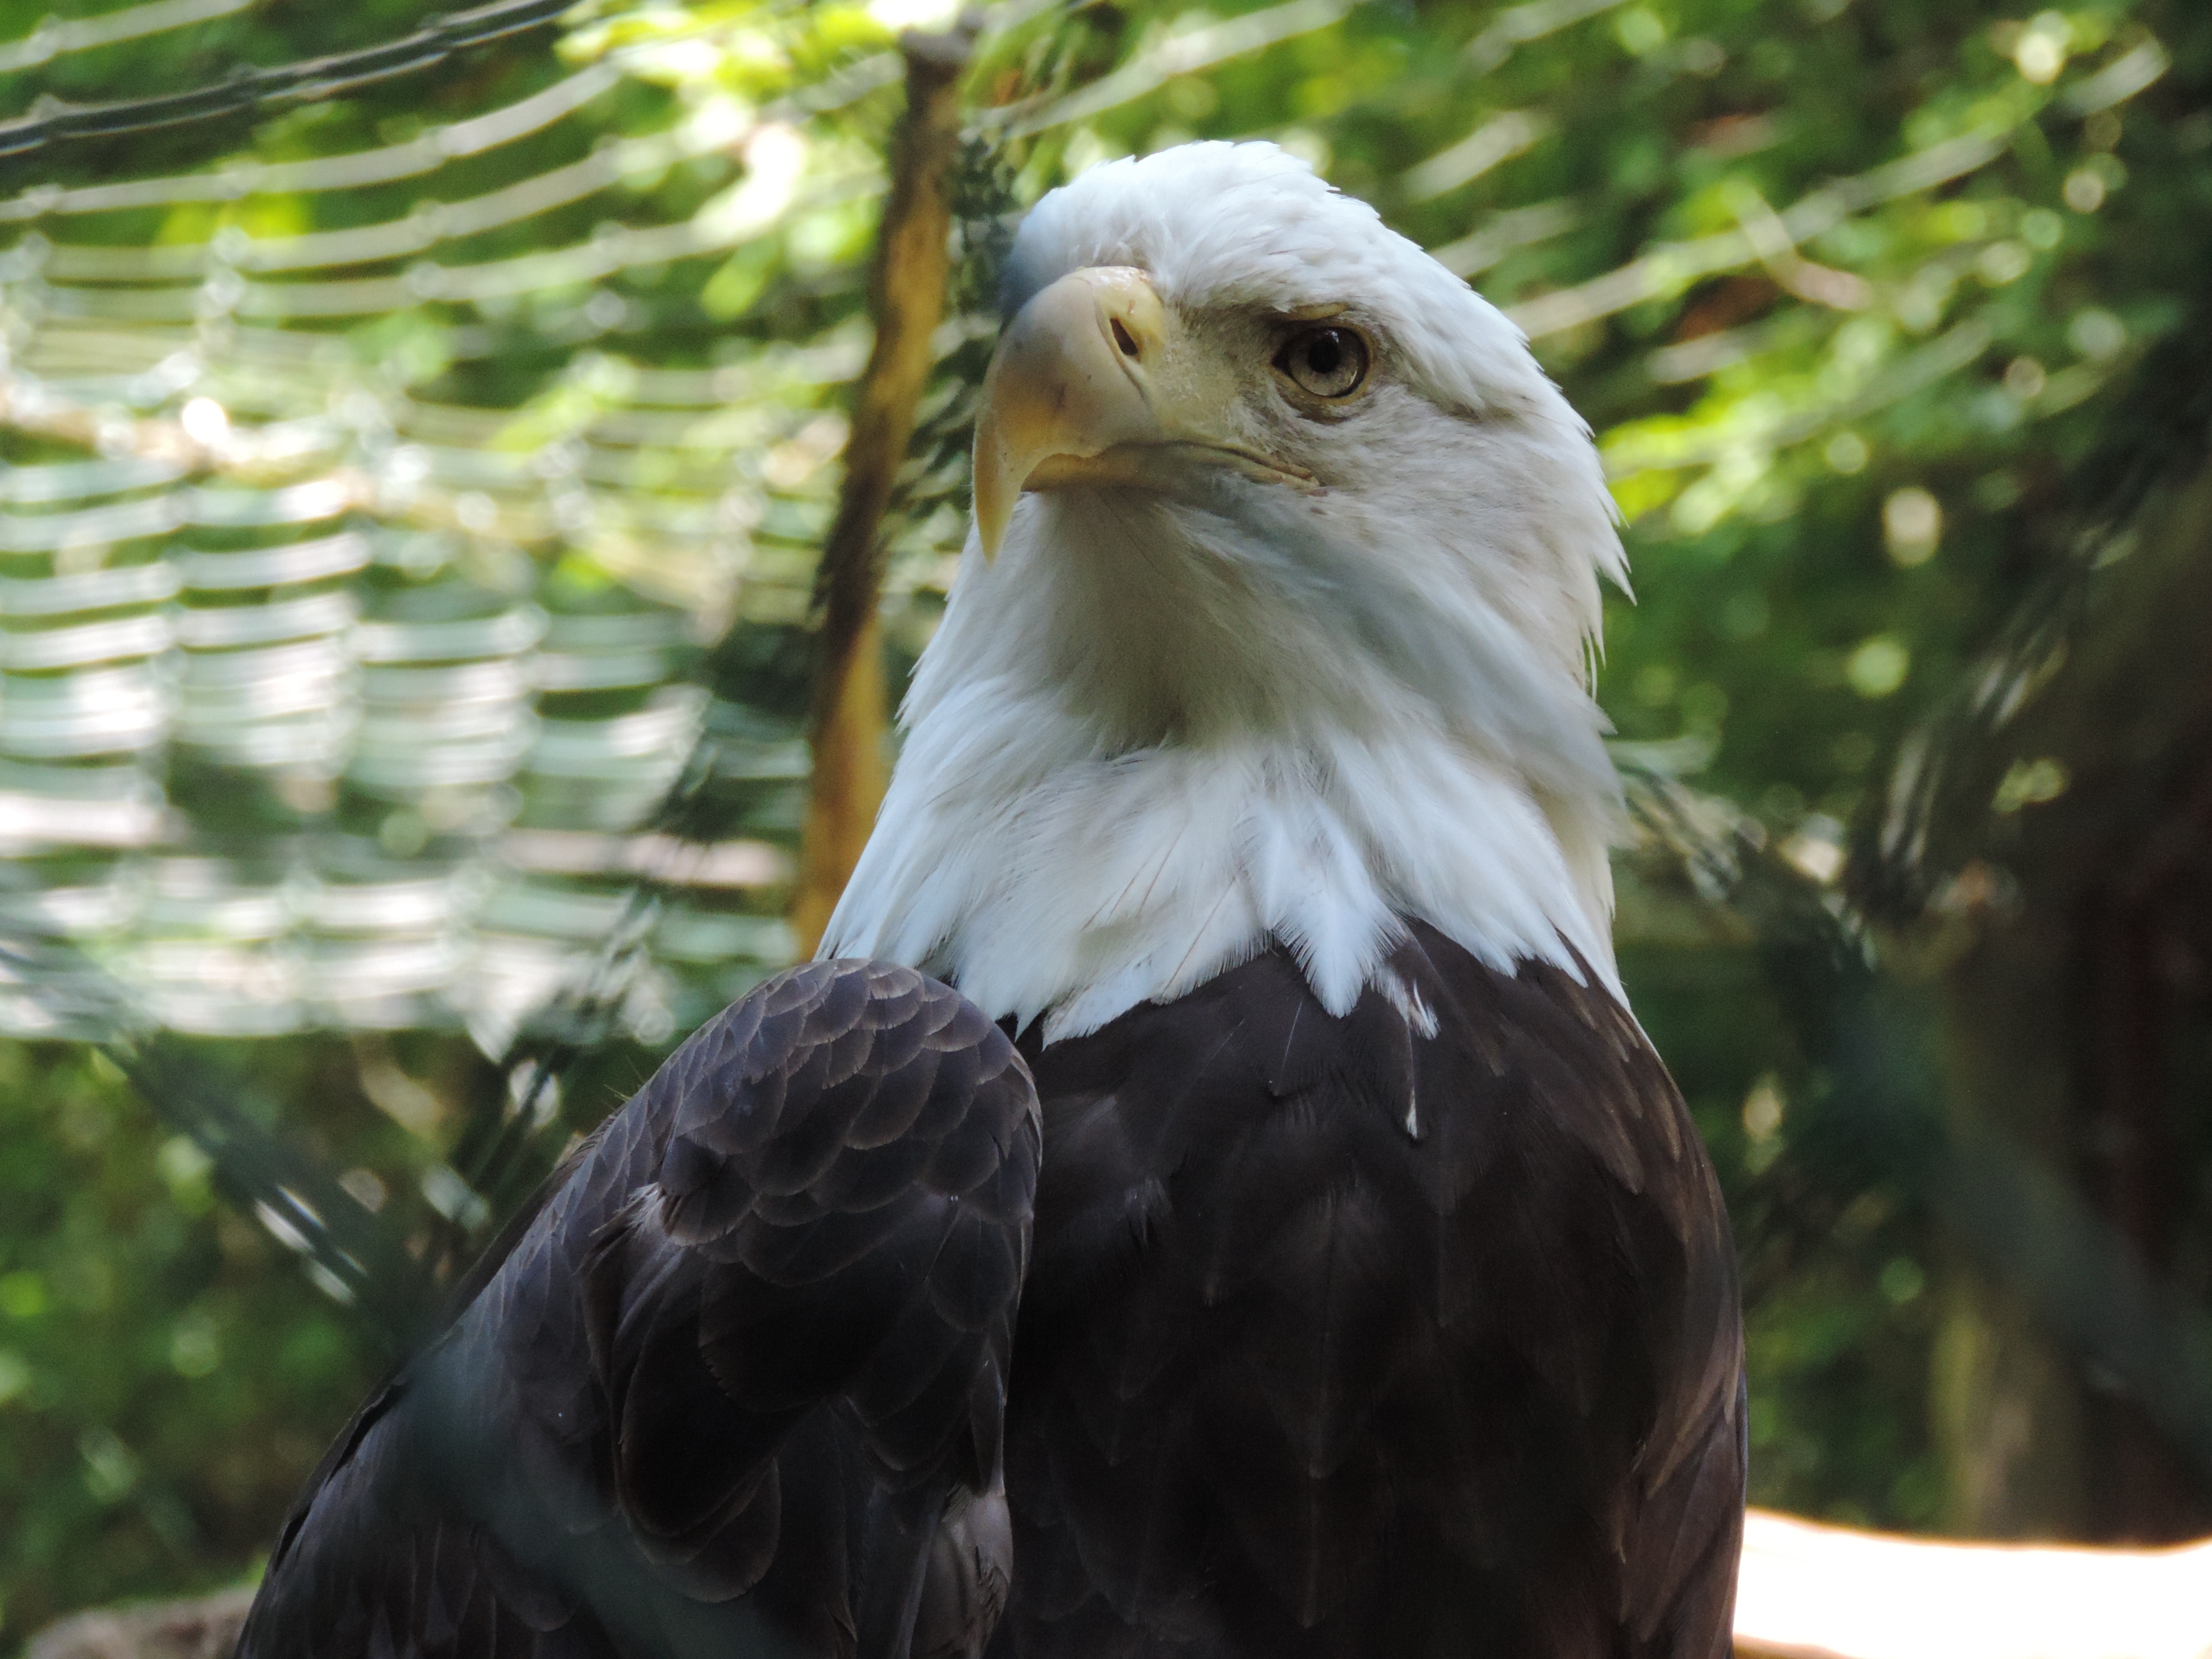
bird, wing, wildlife, zoo, beak, eagle, hawk, fauna, bird of prey, bald eagle, vertebrate, adler, white tailed eagle, accipitriformes